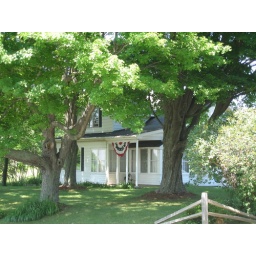
Old farm house from the road with the big trees in the front.